Maasai people

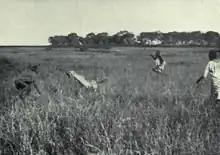
Maasai warriors confronting a spotted hyena, a common livestock predator, as photographed in "In Wildest Africa" (1907)

Many ethnic groups that had already formed settlements in the region were forcibly displaced by the incoming Maasai. Other, mainly Southern Cushitic groups, were assimilated into Maasai society. The Nilotic ancestors of the Kalenjin likewise absorbed some early Cushitic populations.